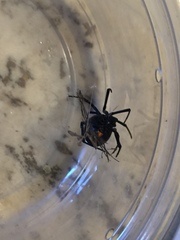
Species: Lactrodectus_hesperus